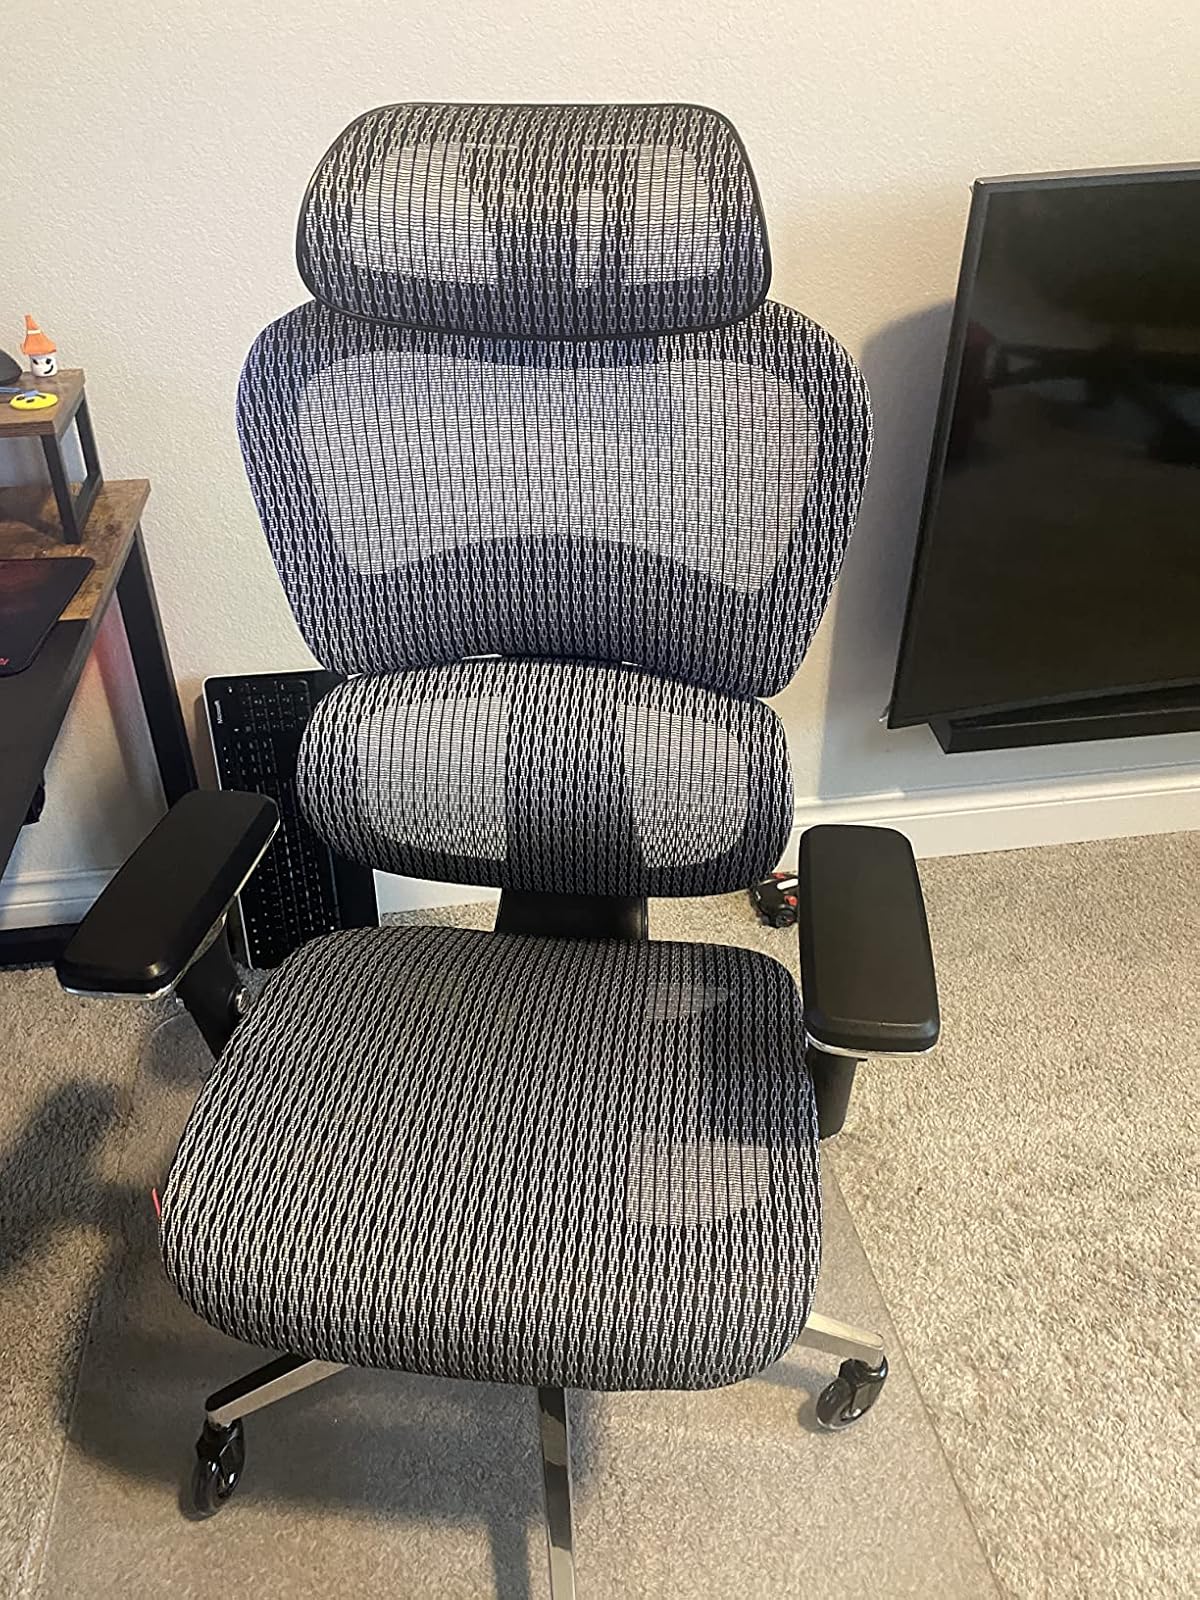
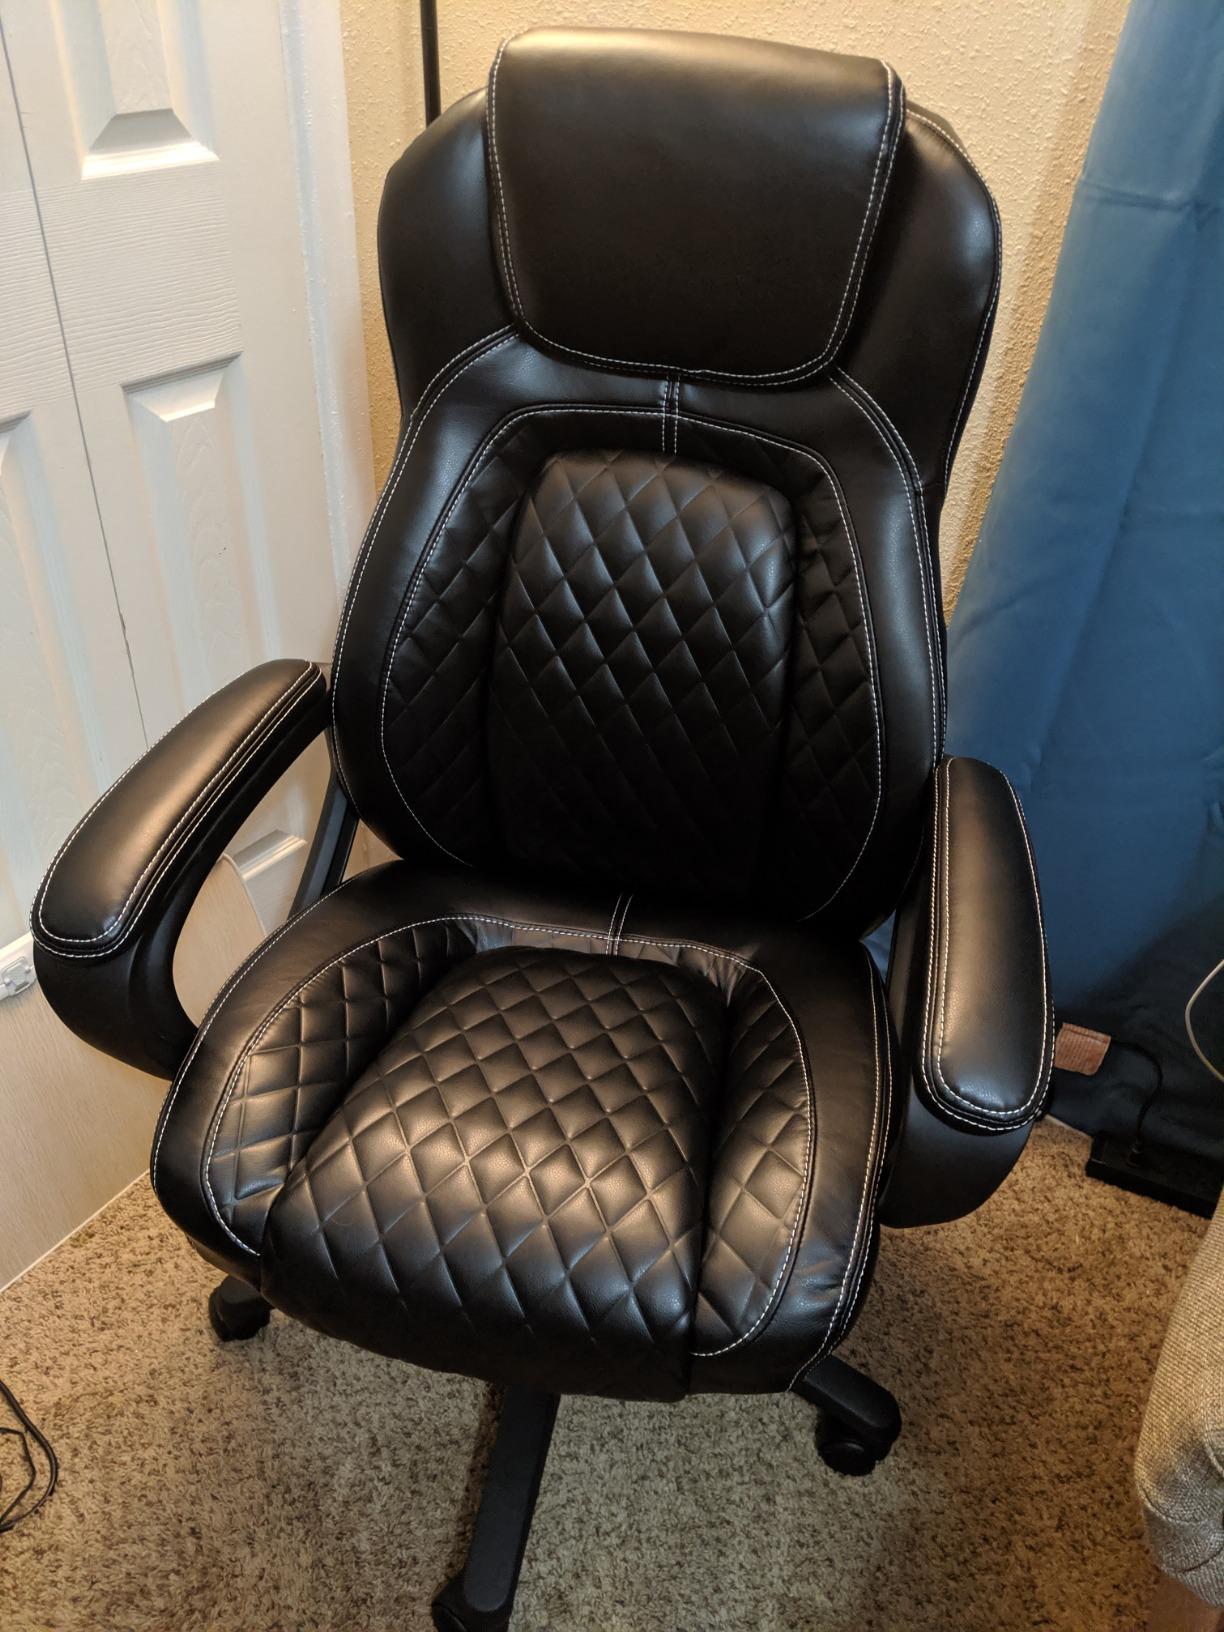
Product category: items_chair
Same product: no